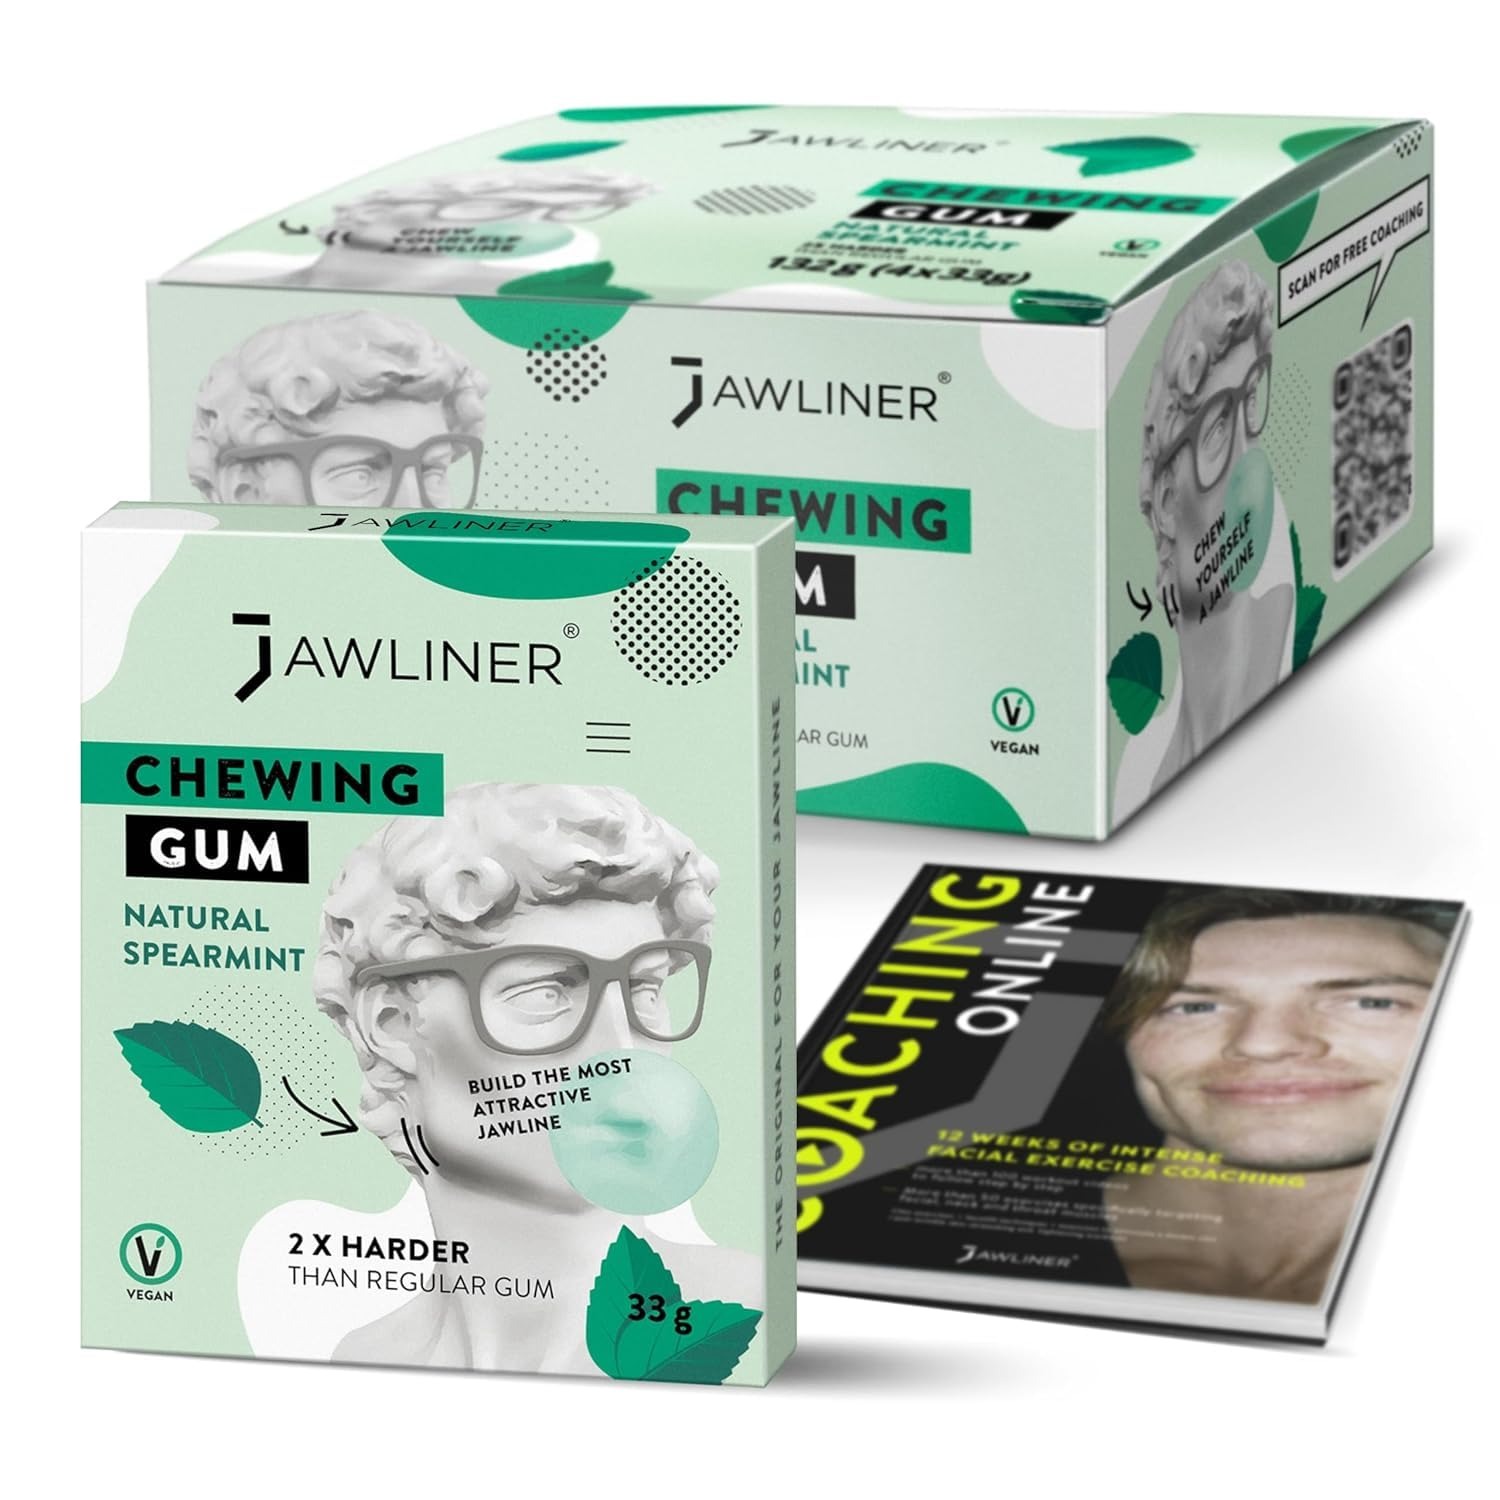
Item Name: Jawliner® Hard Jwaline Chewing Gum - Sugar Free Spearmint Tough Jaw Gum - Jaw Exerciser Strong Mewing Jawline Mistic Gum - 2x Harder than Regular Chewing Gum 130 Grams (48 Strips)
Bullet Point 1: Get back the strong facial features your ancestors had: Unfortunately, eating habits have changed so that almost only soft food is consumed. Give your jaw back the natural chewing workout it was made for! And enjoy the positive effect of a well-trained and defined jawline!
Bullet Point 2: Chewing gum for an attractive appearance: Strong jaw muscles form a well-defined jawline. This often has a positive effect on your own self-confidence and is attractive to other people.
Bullet Point 3: 100% vegan and sugar-free: Our jaw exerciser gum is not only vegan and sugar-free, but also free from gluten, soya and traces of nuts and peanuts. It is also keto-friendly and suitable for diabetics. Train yourself healthy!
Bullet Point 4: Developed in Germany - by the founders of JAWLINER: "Our dream has always been to make jaw training as natural and simple as possible. With our hard JAWLINER facial fitness chewing gum, this is now more convenient and delicious than ever before."
Bullet Point 5: Recommended and used by doctors worldwide: Our jaw and facial fitness chewing gum is used by numerous doctors worldwide to build up muscles after treatments and operations. It enables targeted training of the masseter muscles through natural chewing training.
Product Description: JAWLINER Hard chewing Gum, Jawline gum - Sugar Free Blueberry Gum - Jaw Exerciser - mastic gum for Mewing - 2x Harder Than Regular Chewing Gum 130 Grams(48 strips)
Value: 48.0
Unit: Count

Price: 16.99